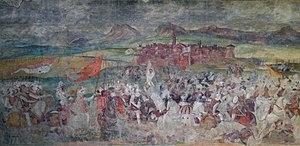
Cet article retrace l'histoire de Bergame, ville de Lombardie sise au pied des Alpes, fondée par les Cénomans et connue, dans l'Antiquité, sous le nom de Bergomum. Sous Rome, elle fut chef-lieu de la région XI et siège épiscopal à partir de la moitié du IVᵉ siècle. Prise et saccagée par Attila en 452, elle se rétablit pour devenir le centre d'un duché lombard. Sous les Francs, Bergame est le siège d'un comté. Aux Xᵉ-XIᵉ siècle, elle passe sous la tutelle de l’évêque. Au temps des cités-états, elle est déchirée entre les factions de l’aristocratie locale, ce qui suscite l'émergence des classes populaires. Cet affaiblissement favorise les ingérences extérieures : à partir de 1329, elle passe sous la tutelle des Visconti de Milan. En 1412, elle est assiégée par Facino Cane, puis, en 1419, par Carmagnola, qui finit par s'en emparer, pour le compte de Venise, en 1427. En 1797, Bonaparte la rattache à la République cisalpine, puis au Royaume d'Italie. Elle suit ensuite l'histoire de la Lombardie sous domination autrichienne.